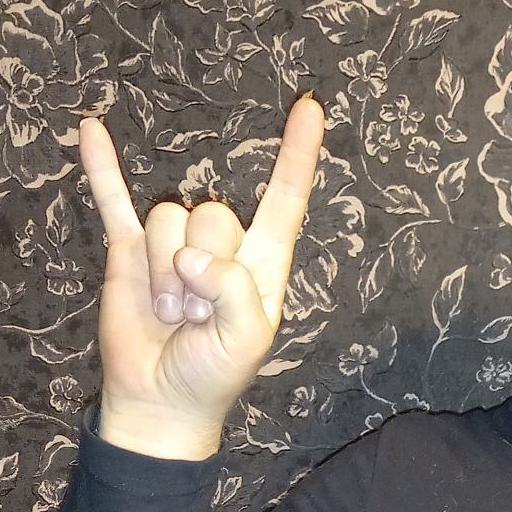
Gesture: rock